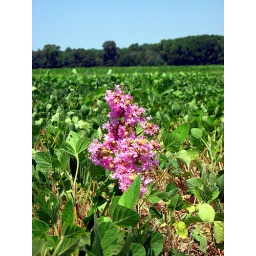
crape myrtle flower in the field